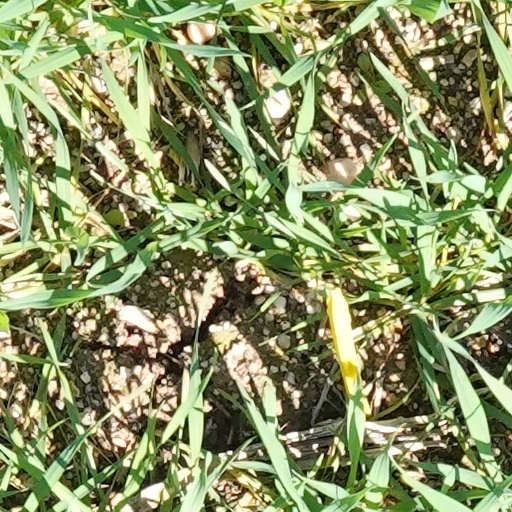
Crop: wheat